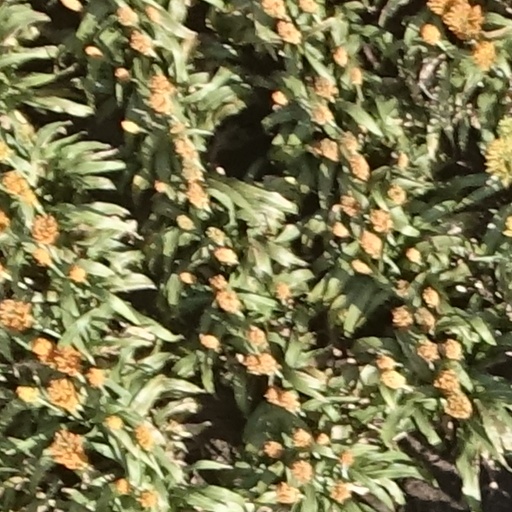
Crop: sorghum